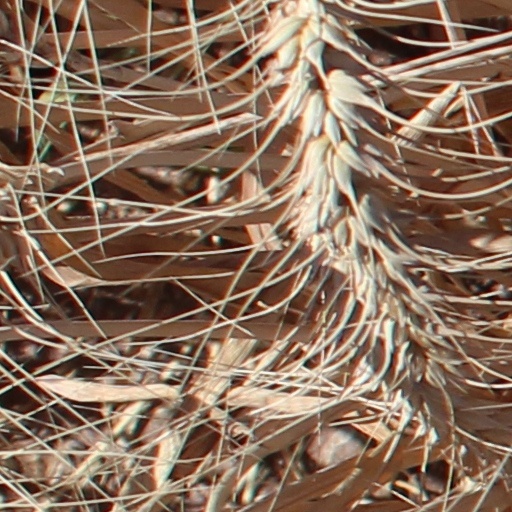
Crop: wheat